Ruins of Zhentil Keep

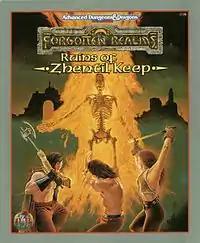

Ruins of Zhentil Keep is a supplement to the 2nd edition of the "Advanced Dungeons & Dragons" fantasy role-playing game.